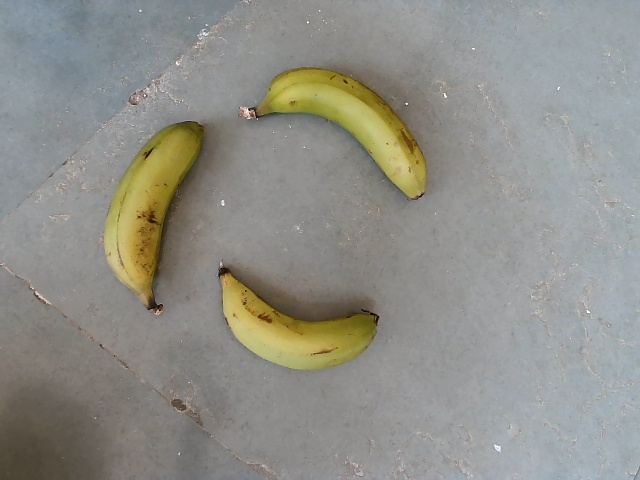
Label: Raw_Banana